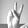
ASL letter: V